Fortifications of Rhodes

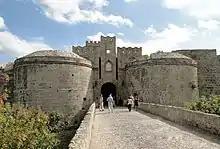
Gate d’Amboise

The d’Amboise Gate is a grand gate just below the Palace of the Grand Master. It has a triple defensive belt with chemins de ronde, two round towers and covered entrance. Remains of the ancient studded wood doors are still visible. The Saint George bastion, pentagonal in shape, covered with its cannons the access through the gate.